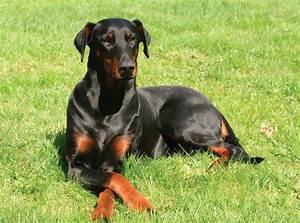
dog